The Wrestlers (Etty)

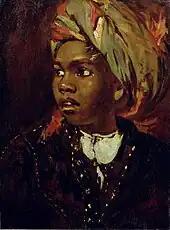
black child

Virtually no contemporary records or reviews of "The Wrestlers" exist, and it was probably sold to a private collector either on its completion or in the sale of over 800 works found in Etty's studio following his death; Dennis Farr's 1958 biography of Etty lists the painting exhibited in 1849 as "lent by C. W. Wass". "The Wrestlers" was probably exhibited at the June 1849 Royal Society of Arts retrospective of over 130 works by Etty, shortly before his death on 13 November of that year. (Etty produced three paintings entitled "The Wrestlers", and it is not certain which was the one exhibited in 1849, although it is thought likely to be this one.)